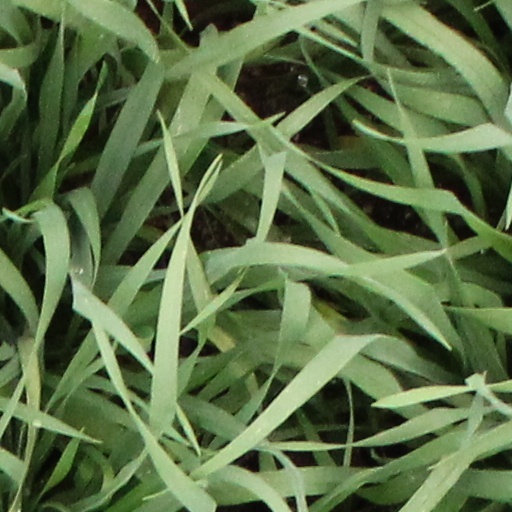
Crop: wheat